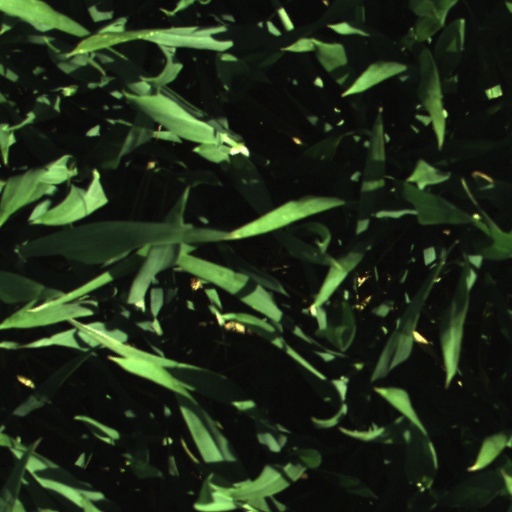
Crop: wheat